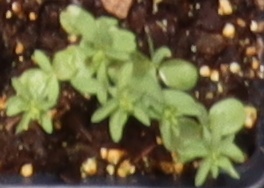
Label: Flax